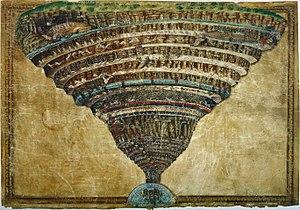
Les cercles de l'Enfer sont neuf zones circulaires concentriques et superposées constituant l'Enfer imaginé par Dante Alighieri et décrit dans la première partie de la Divine Comédie. Dans chaque cercle sont punis ceux dont la vie fut entachée d'un type bien défini de péché. La subdivision en neuf zones se réfère aux pensées aristotélicienne et thomiste. Dante expose dans le Chant XI cette vision de l'Enfer qu'il découvre lors de son voyage imaginaire dans l'au-delà.
La Sonate pour piano nᵒ 32 en ut mineur, opus 111, de Ludwig van Beethoven, a été composée entre 1820 et 1822, parallèlement à la Sonate pour piano nᵒ 31, opus 110, et à la Missa solemnis.
L’Enfer est la première partie de la Divine Comédie de Dante Alighieri. Les parties suivantes sont le Purgatoire et le Paradis.